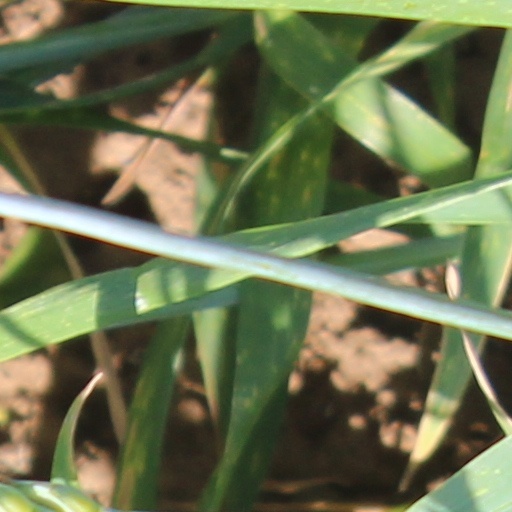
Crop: wheat